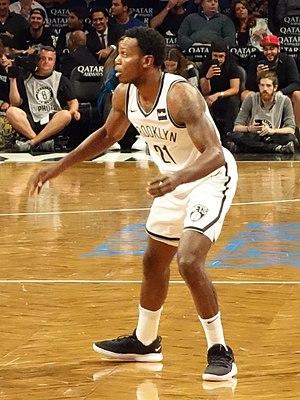
Treveon Graham, né le 28 octobre 1993 à Washington, est un joueur américain de basket-ball. Il évolue aux postes d'arrière et d'ailier.